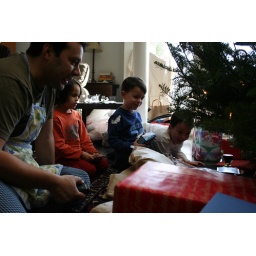
Henriques Christmas 2008 Mike, Max, Andrew, and Alex playing with the train under the tree